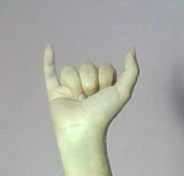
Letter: ya